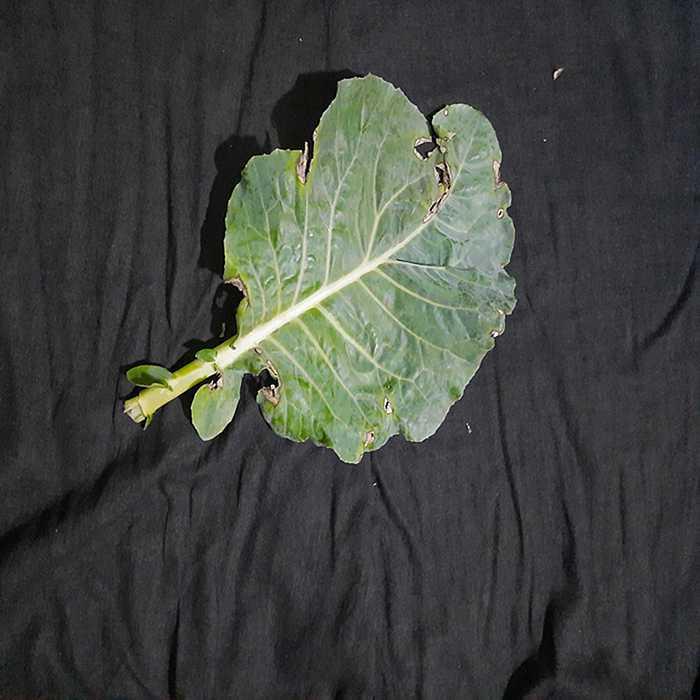
Plant: Cauliflower
Label: Downy mildew